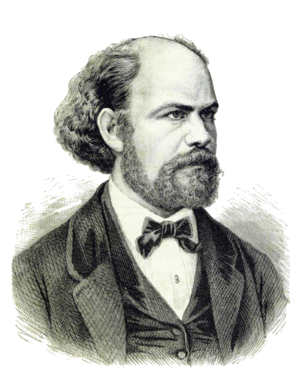
Julius Glaser
Julius Anton Glaser var en østrigsk retslærd og politiker.